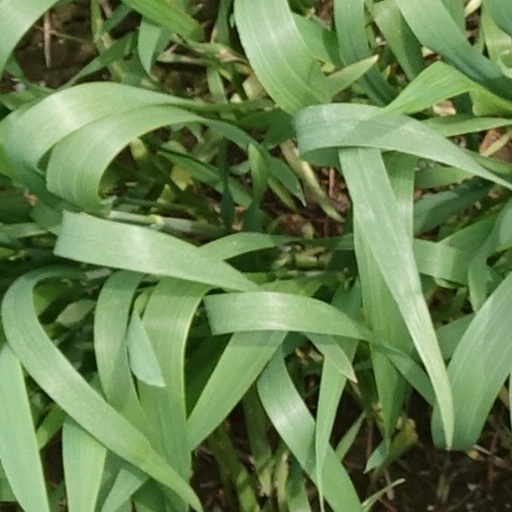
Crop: wheat